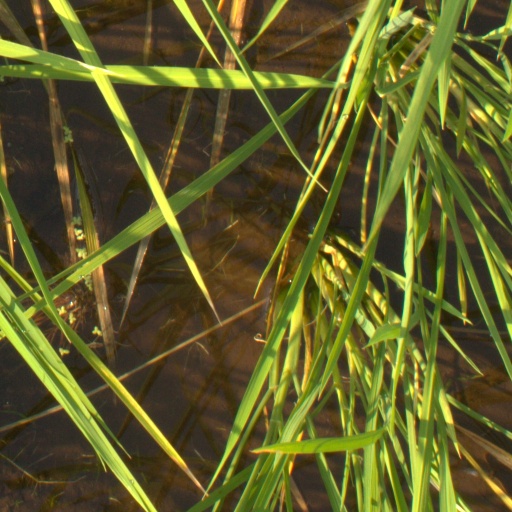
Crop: rice